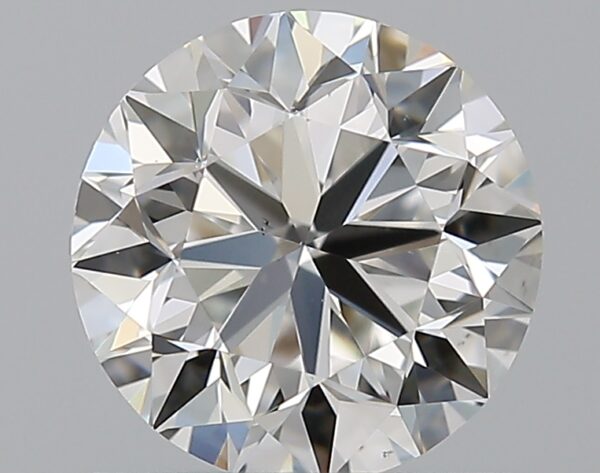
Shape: round
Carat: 0.9
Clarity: VS2
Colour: G
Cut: VG
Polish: EX
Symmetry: EX
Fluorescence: N
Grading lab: GIA
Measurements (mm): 5.98 x 6.03 x 3.89